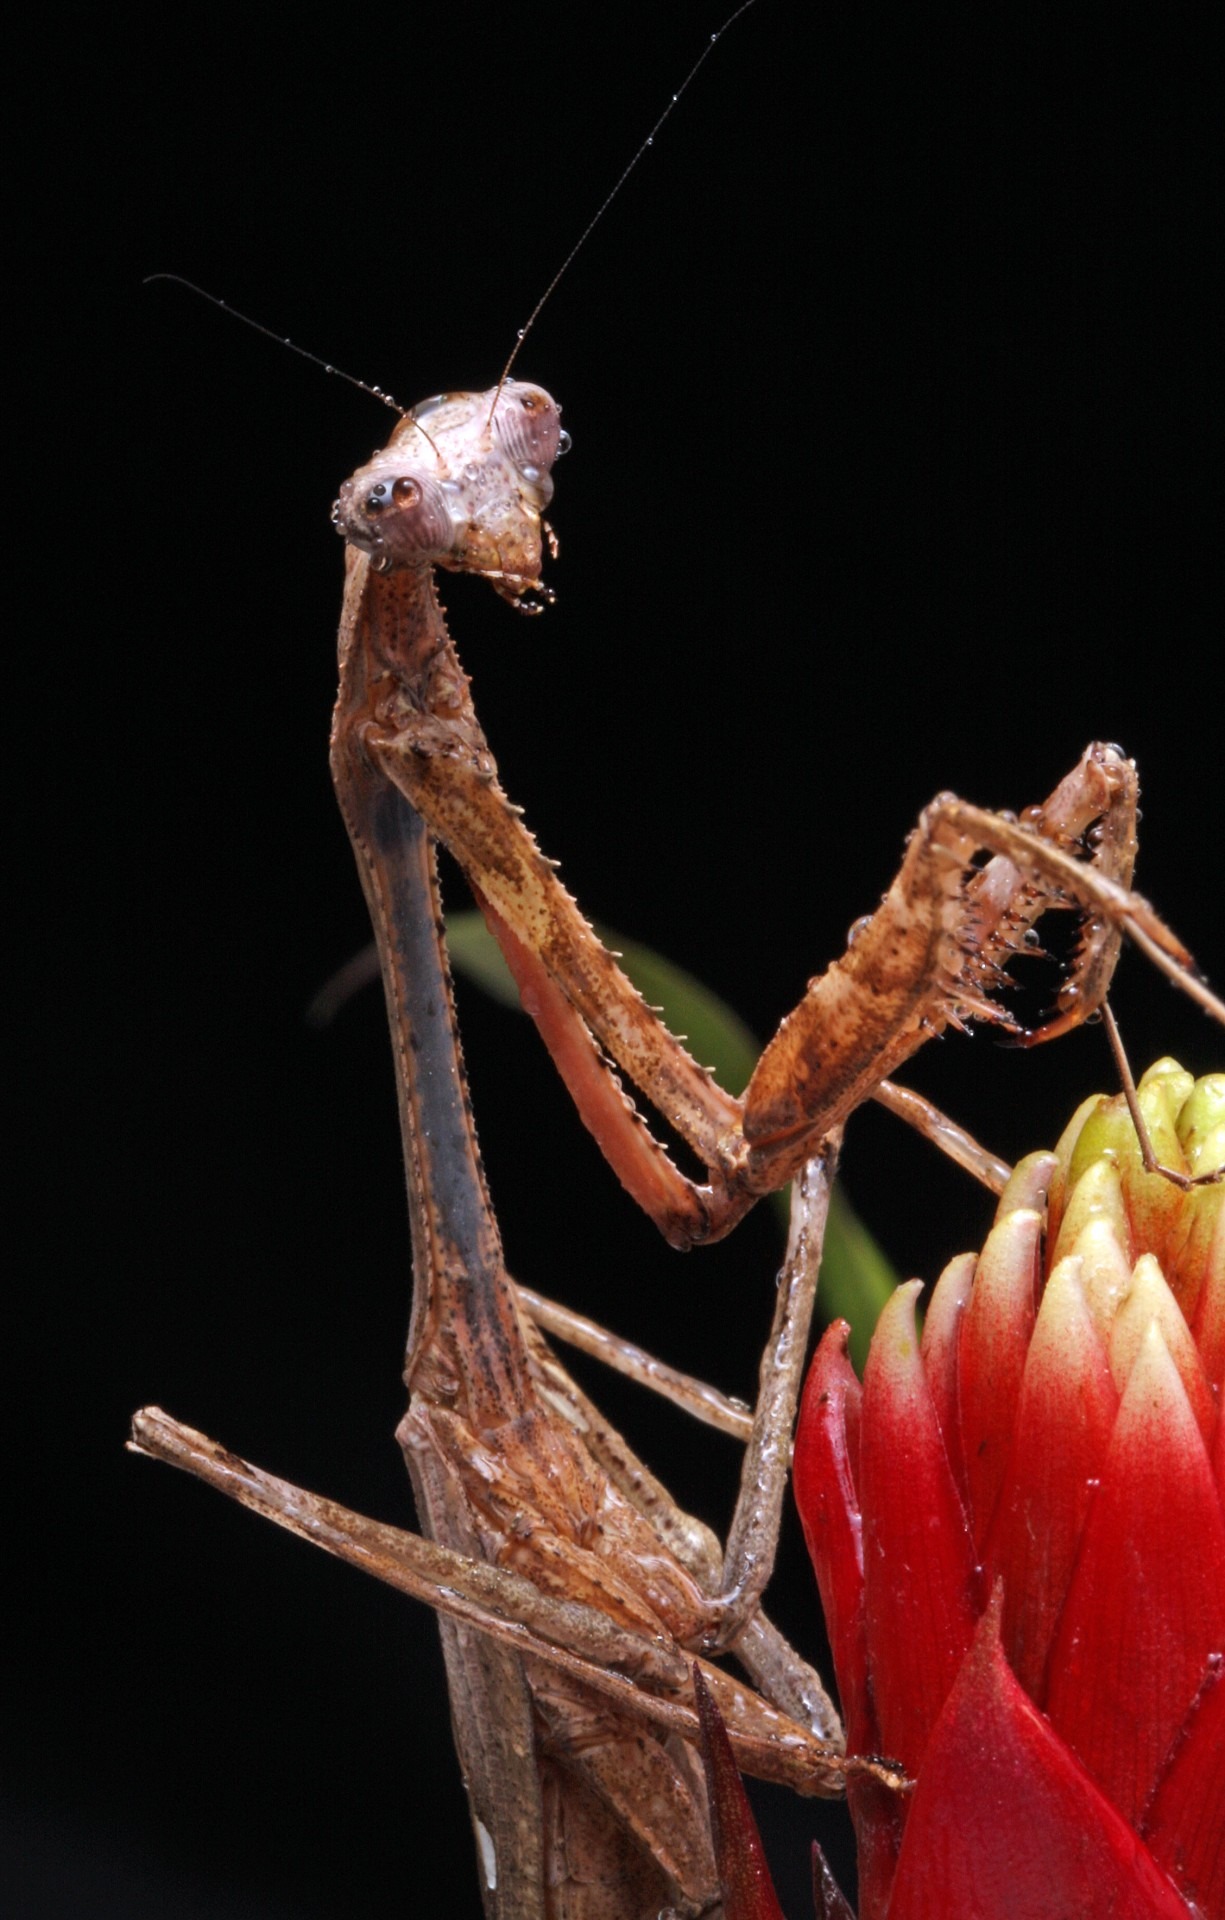
nature, photography, photo, wildlife, portrait, praying mantis, insect, macro, fauna, invertebrate, close up, mantis, details, creepy, ugly, image, macro photography, arthropod, plant stem